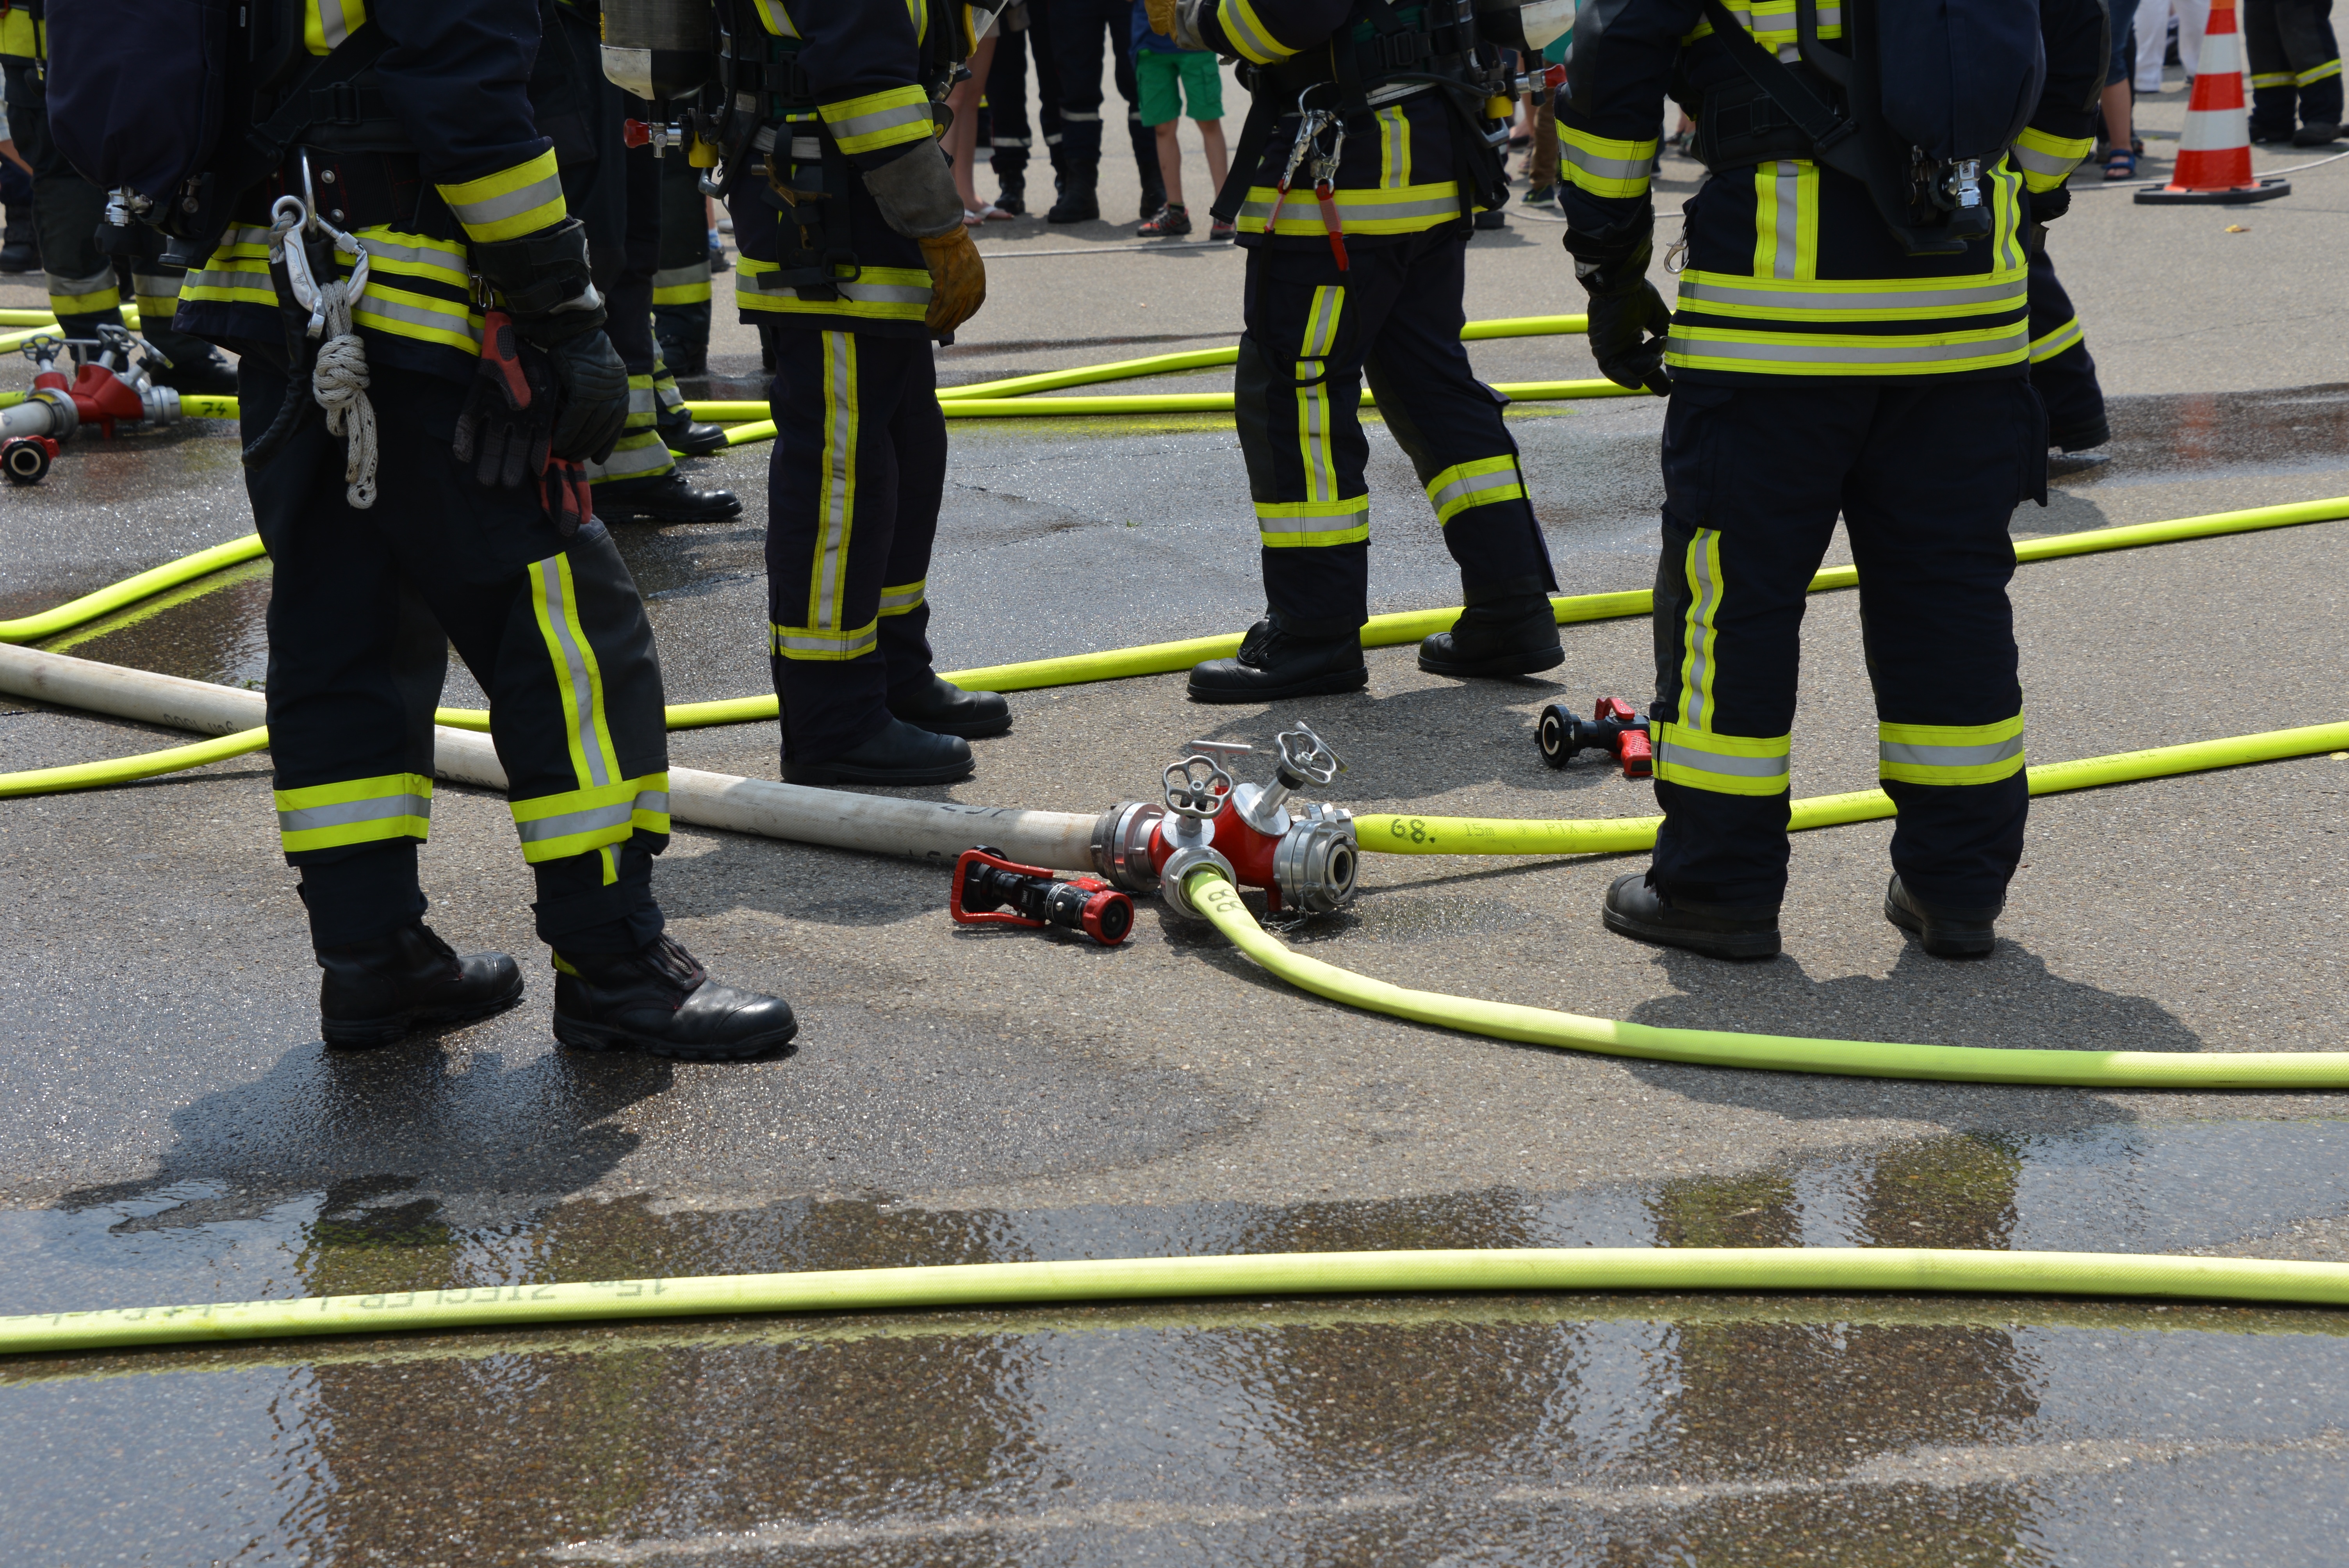
person, equipment, fire, profession, exercise, emergency service, brand, use, helm, police, hose, race track, breathing apparatus, fire fighter, firefighter, firefighters, rescue, delete, fire fighting, fire delete, wear protective clothing, feuerloeschuebung, fire extinguishing, delete exercise